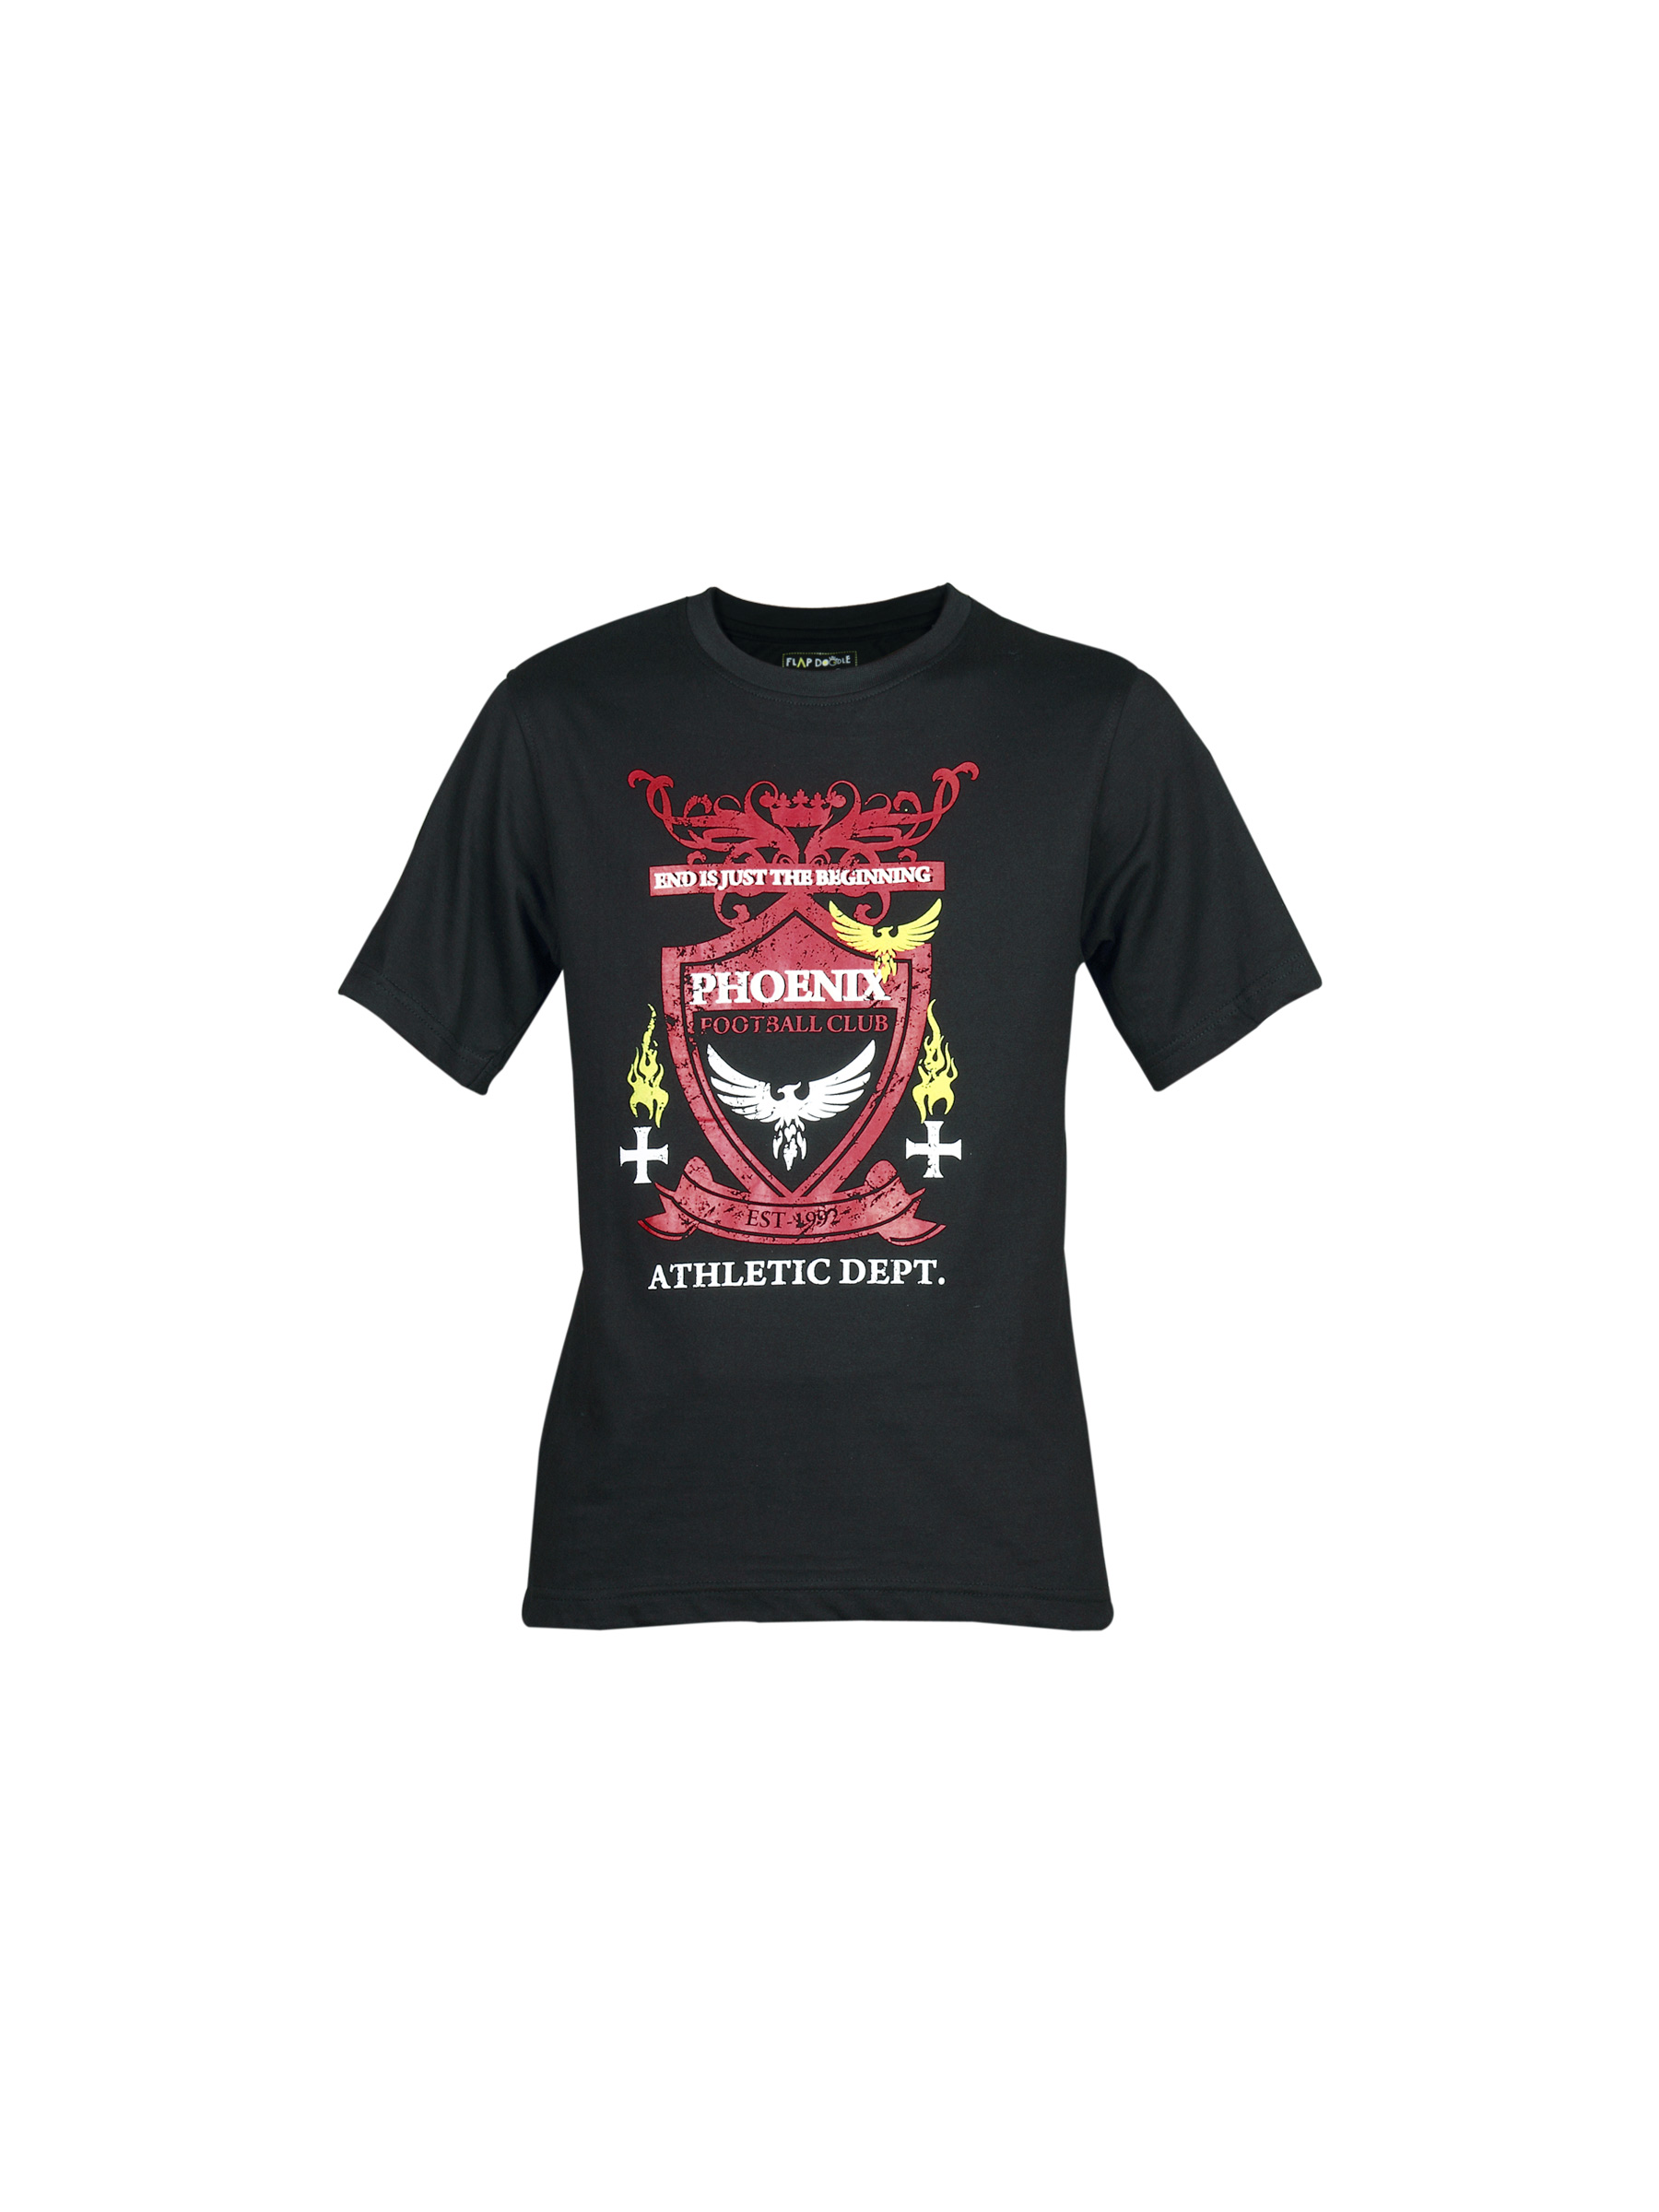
Doodle Boy's End Is Just Begining Black Kidswear
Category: Apparel / Topwear / Tshirts
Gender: Boys
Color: Black
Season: Fall 2011
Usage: Casual